Azerbaijan Tower

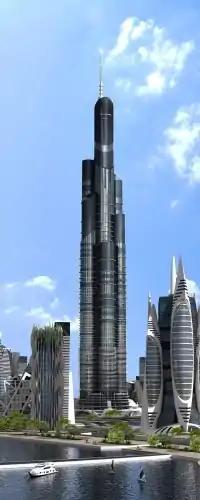
Rendering of the Azerbaijan Tower

The Azerbaijan Tower was a planned megatall skyscraper intended to be constructed on the Khazar Islands, 25 km (16 mi) south of Baku, in Azerbaijan.